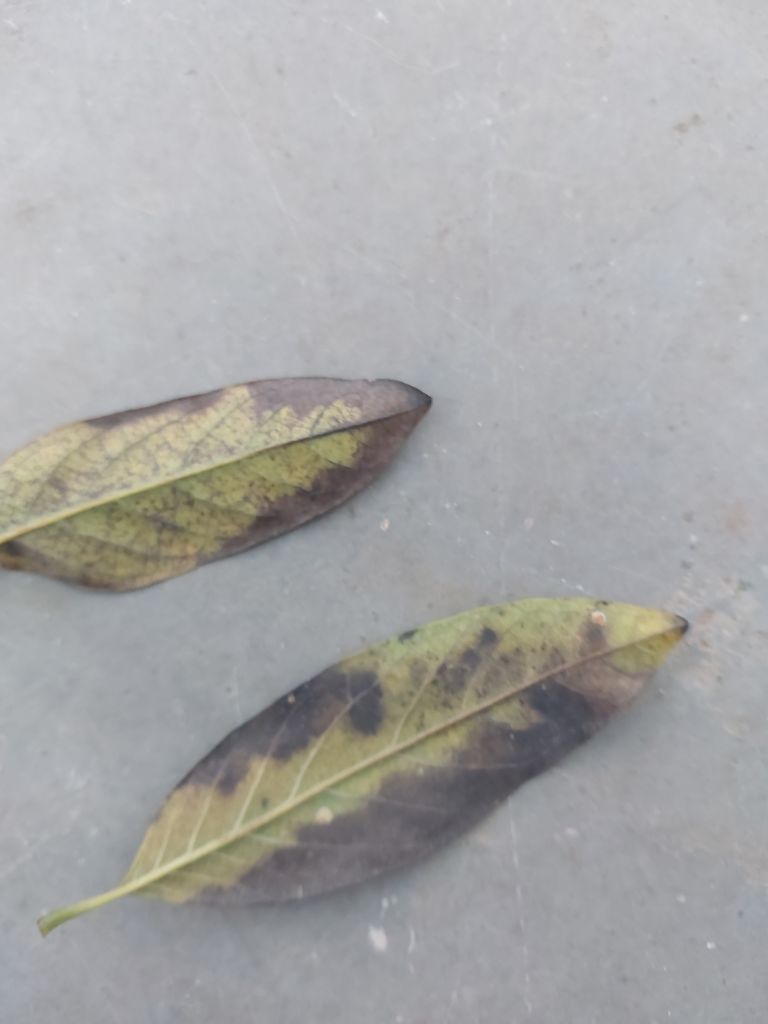
Disease label: Leaf spot on Leaves